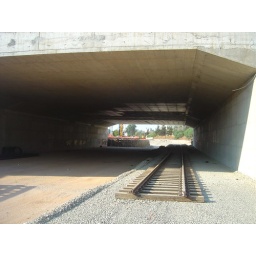
New tracks below new bridge near Larissa train station